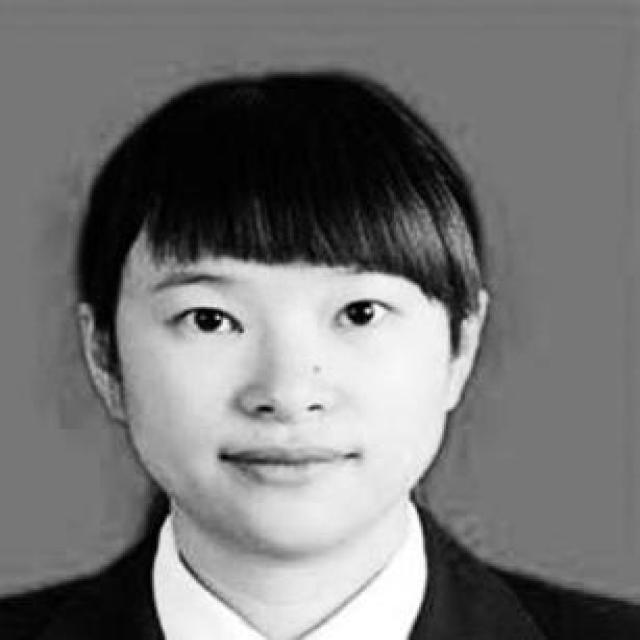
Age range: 21-44